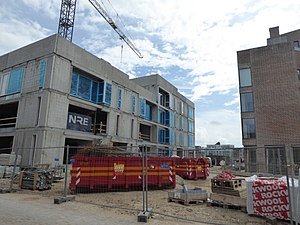
Aberdeengade
Samme sted i august 2016.
Aberdeengade er en gade i Århusgadekvarteret i Nordhavnen i København, der ligger mellem Sandkaj og Trelleborggade. Gaden er opkaldt efter den skotske havneby Aberdeen. Gaden blev etableret sammen med bebyggelsen omkring den i 2014-2017.